Hungary

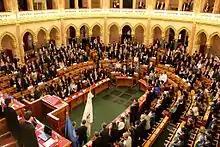
United Nations conference in the assembly hall of the House of Magnates in the Hungarian Parliament Building

In 2006, major nationwide protests erupted after it was revealed that Prime Minister Ferenc Gyurcsány had claimed in a closed-door speech that his party "lied" to win the recent elections. The popularity of left-wing parties plummeted in the ensuing political upheaval, and in 2010, Viktor Orbán's national-conservative Fidesz party was elected to a parliamentary supermajority. The legislature consequently approved a new constitution, among other sweeping governmental and legal changes. Fidesz has won supermajorities in every subsequent election.